Glens Falls Cemetery

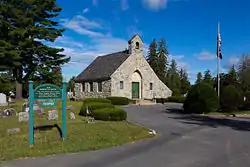
Chapel and entrance on Bay Street

Glens Falls Cemetery is a historic cemetery located at Glens Falls, Warren County, New York. It was established in 1853 as a 13-acre cemetery and expanded in 1871, 1888, and five times between 1913 and 1973 to a total of 38 acres.